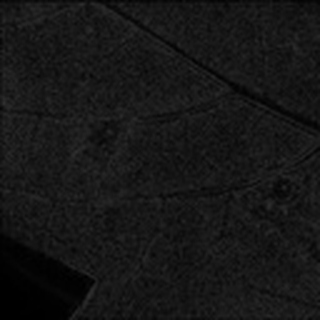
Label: cotton_target_spot